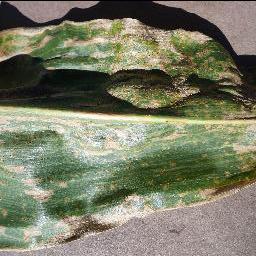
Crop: corn
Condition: (maize)_cercospora_spot_gray_spot